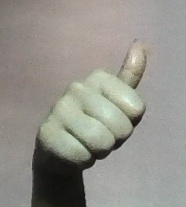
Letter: aleff